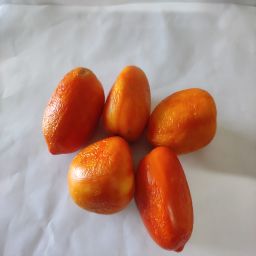
Crop: Tomato
Quality: Old